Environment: real
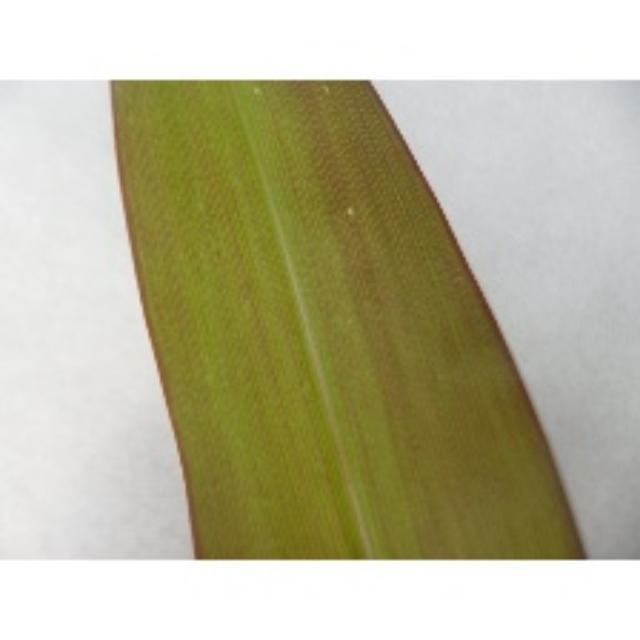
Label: phosphorus_deficiency